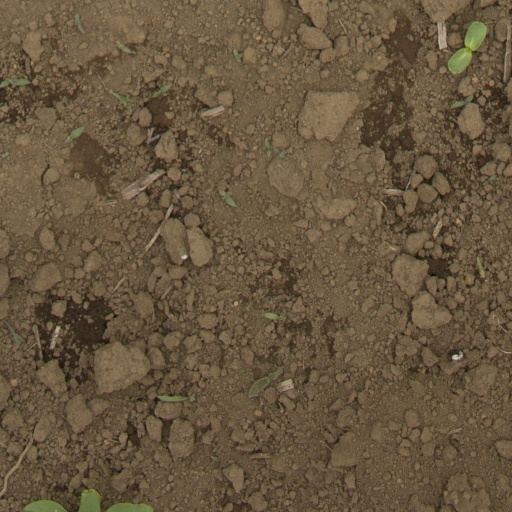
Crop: Jerusalem artichoke